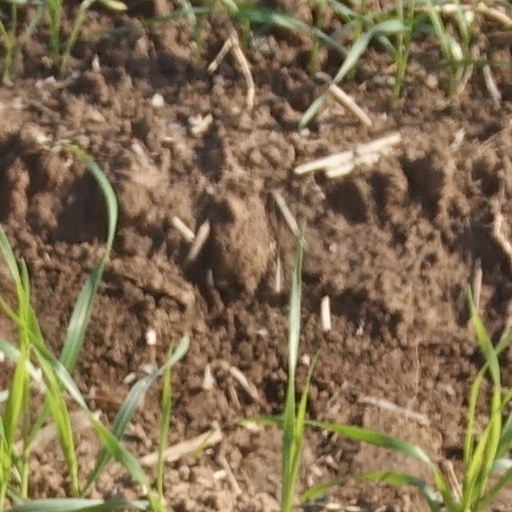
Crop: wheat